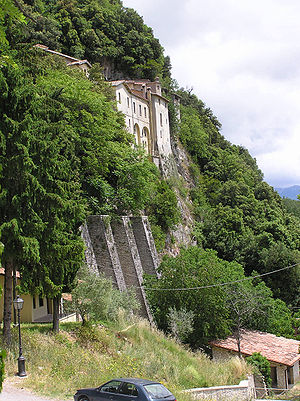
Greccio / Julekrybben
Greccio er en lille landsby/kommune i provinsen Rieti i den nordlige af Lazio, Italien. Kommunen har 1.466 indbyggere.